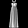
Label: Dress